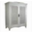
Label: wardrobe